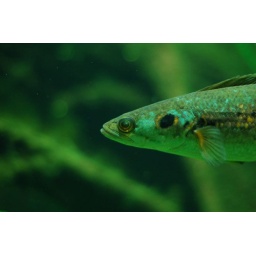
Green Fish in green water